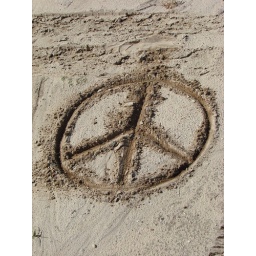
peace sign in the sand for gary